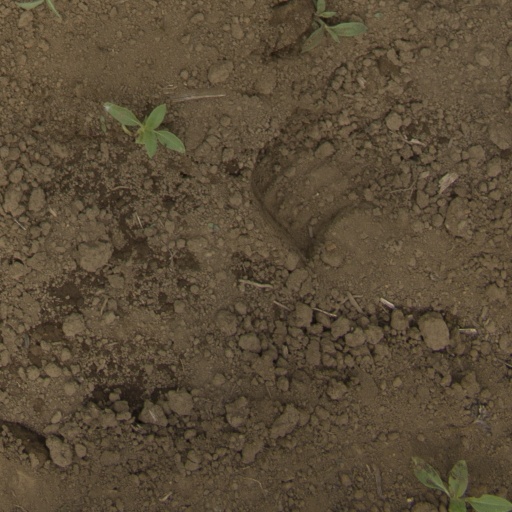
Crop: Jerusalem artichoke